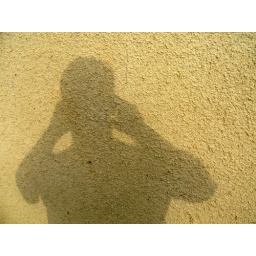
Shadowportrait on the wall of the building by Utah's Great Salt Lake